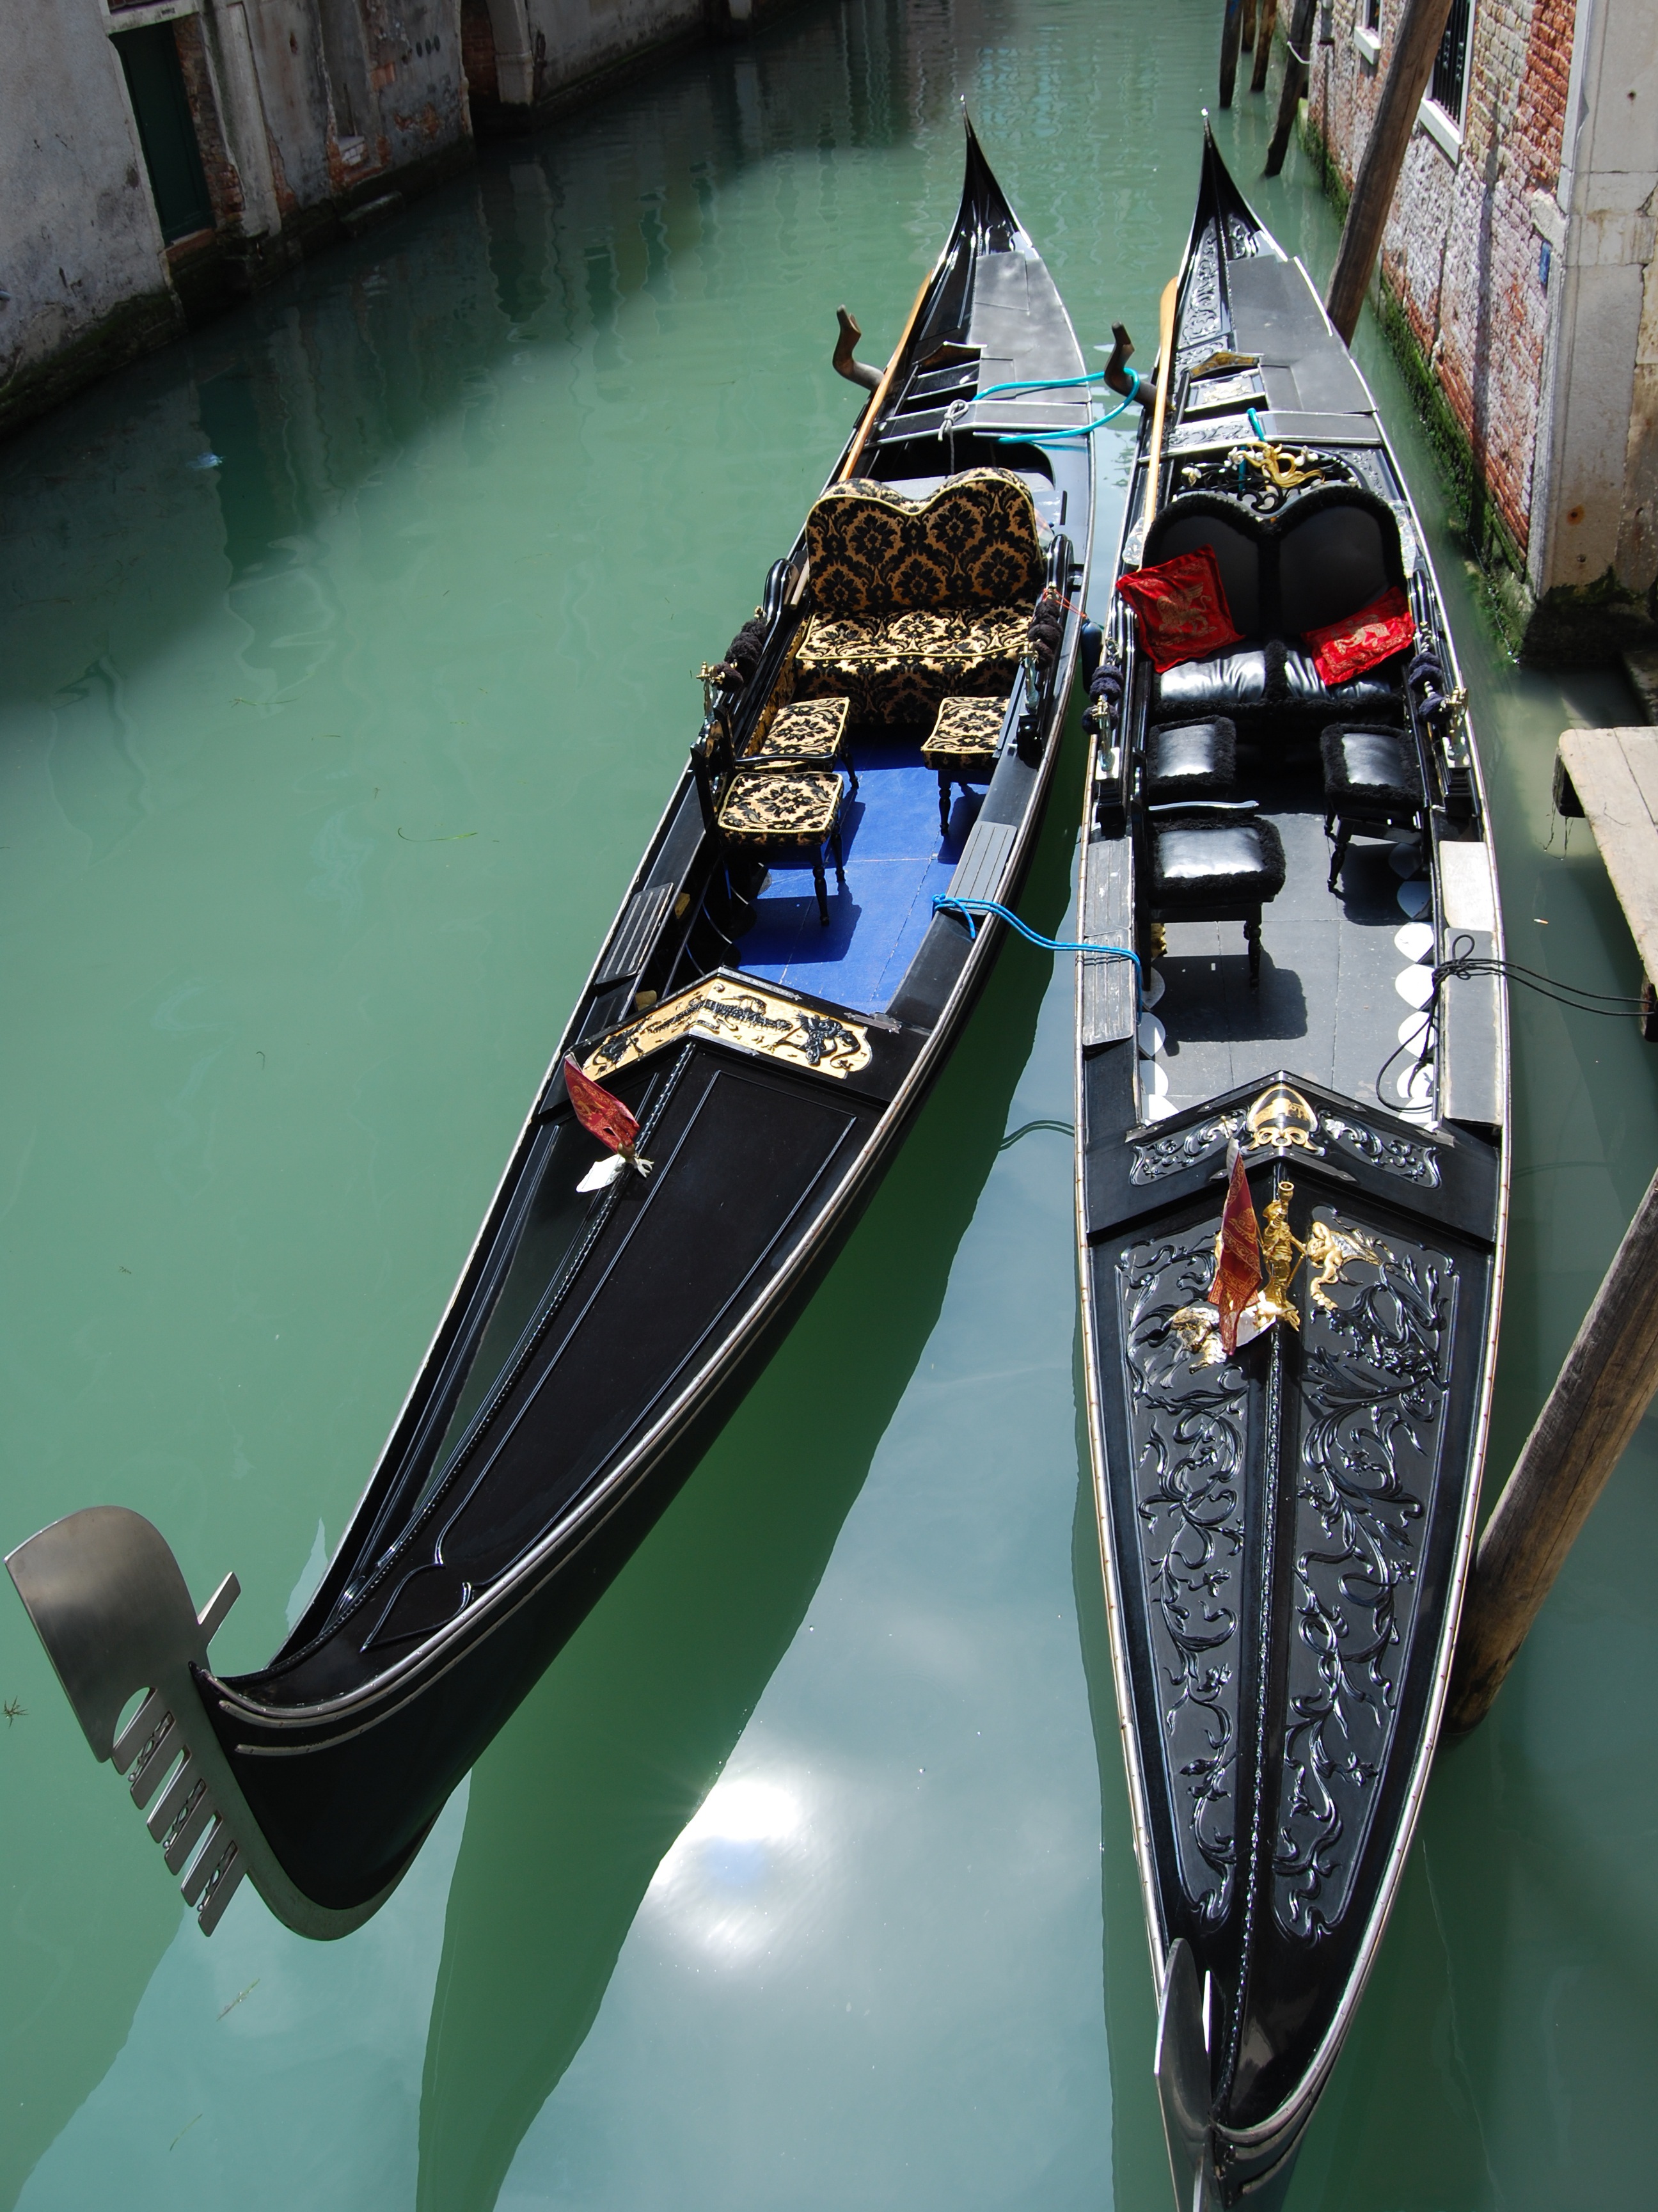
boat, vehicle, italy, venice, black, boating, channel, gondola, watercraft, watercraft rowing